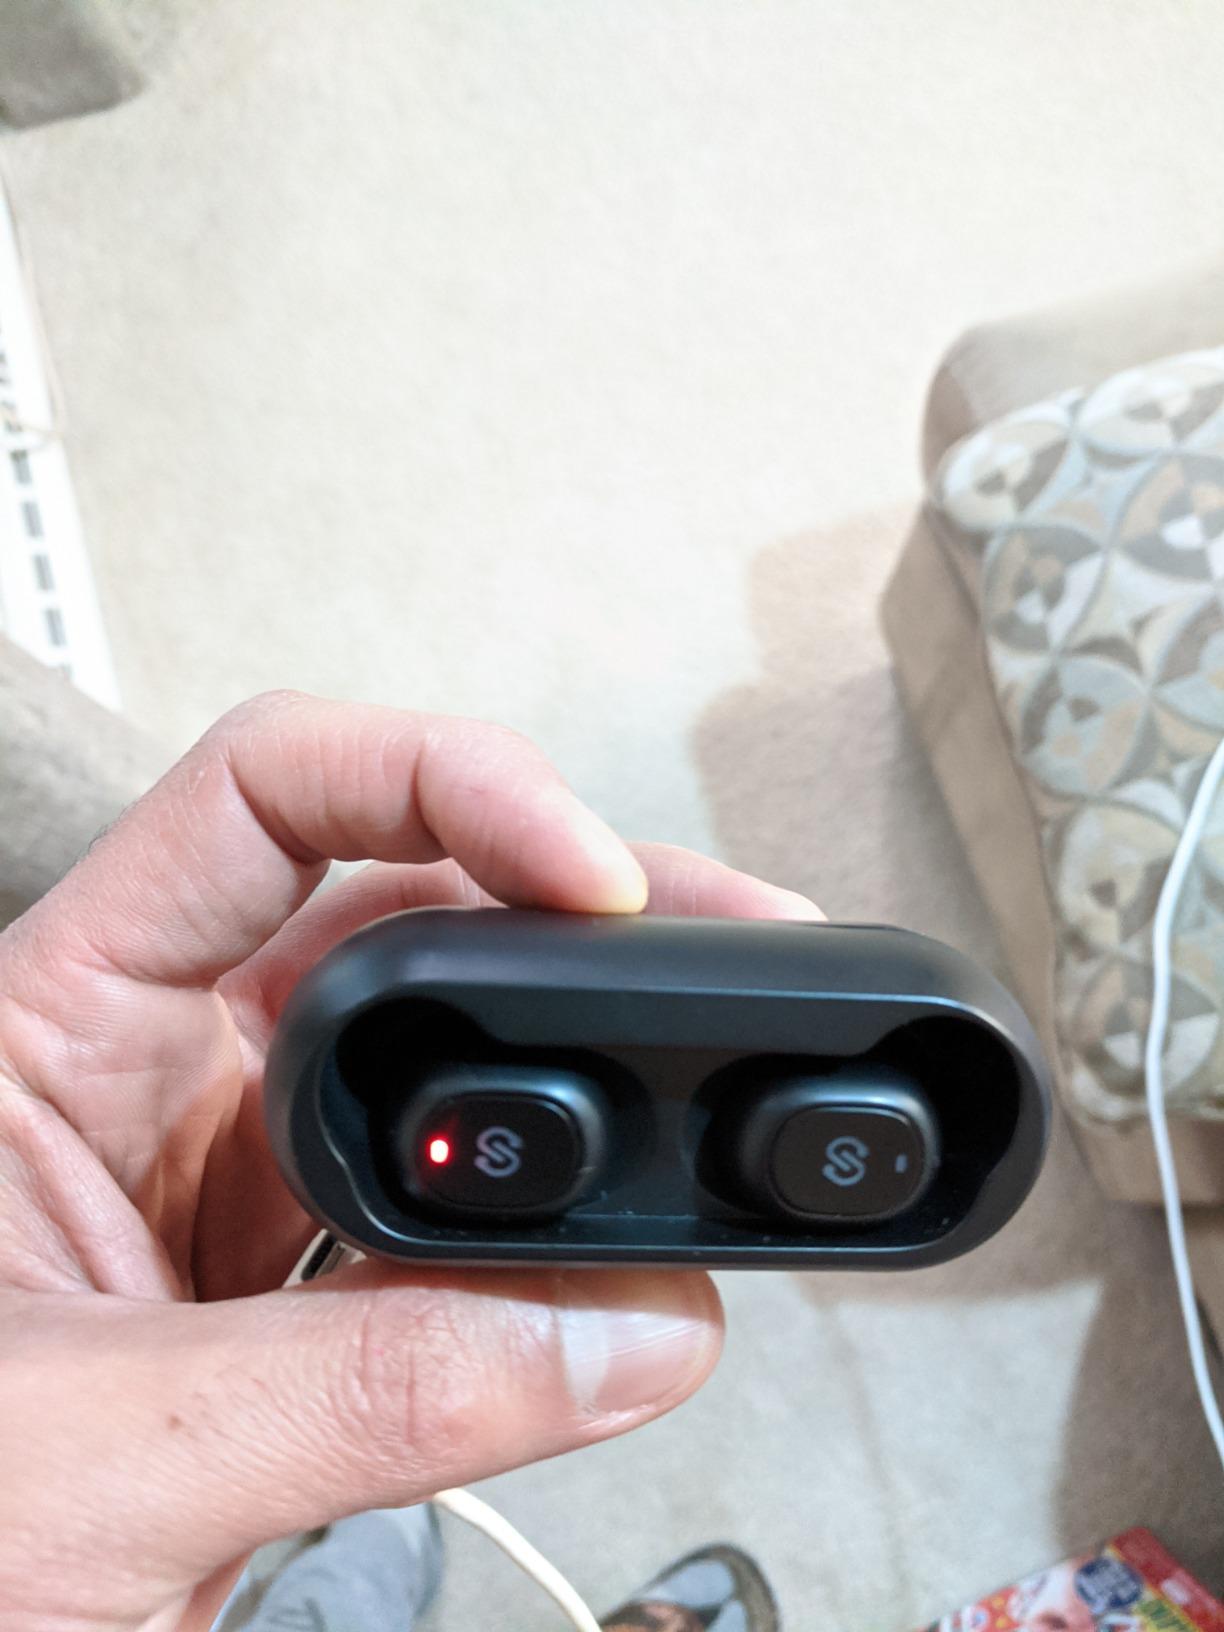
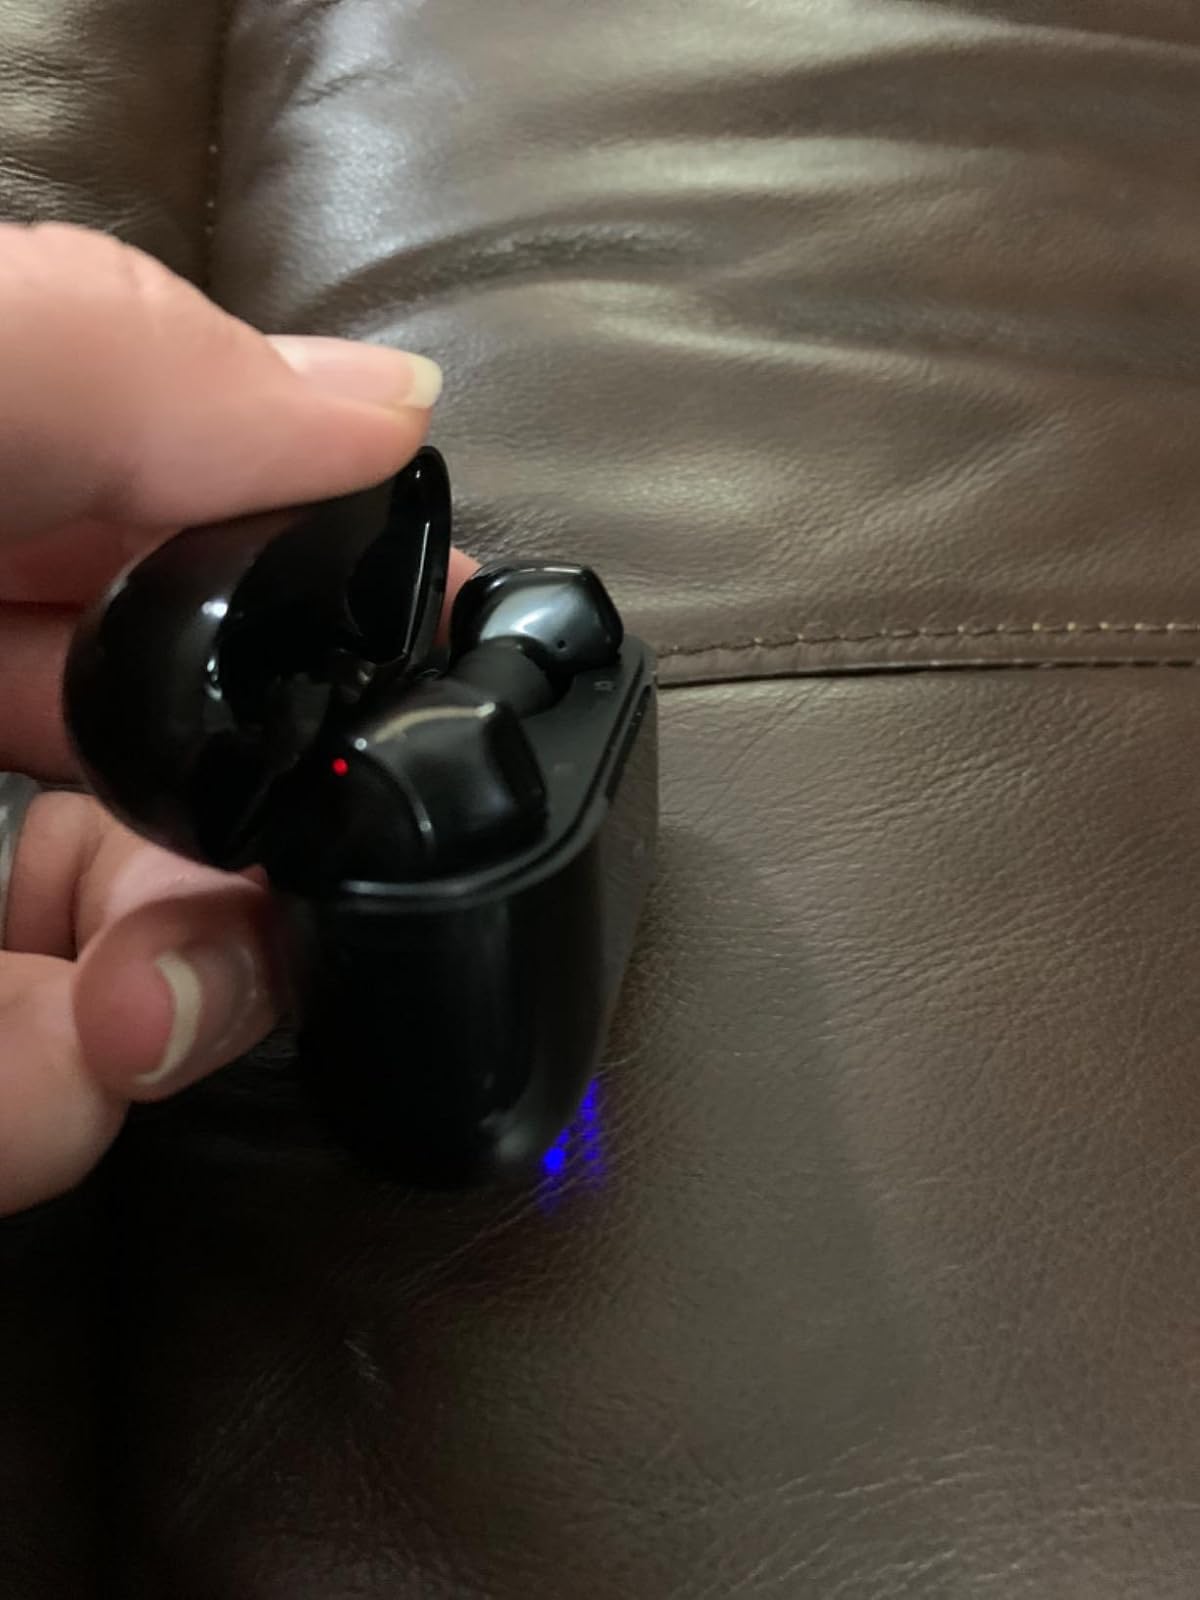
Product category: earbuds
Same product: no